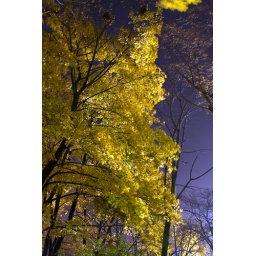
Random yellow tree near Niagara Falls.